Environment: real
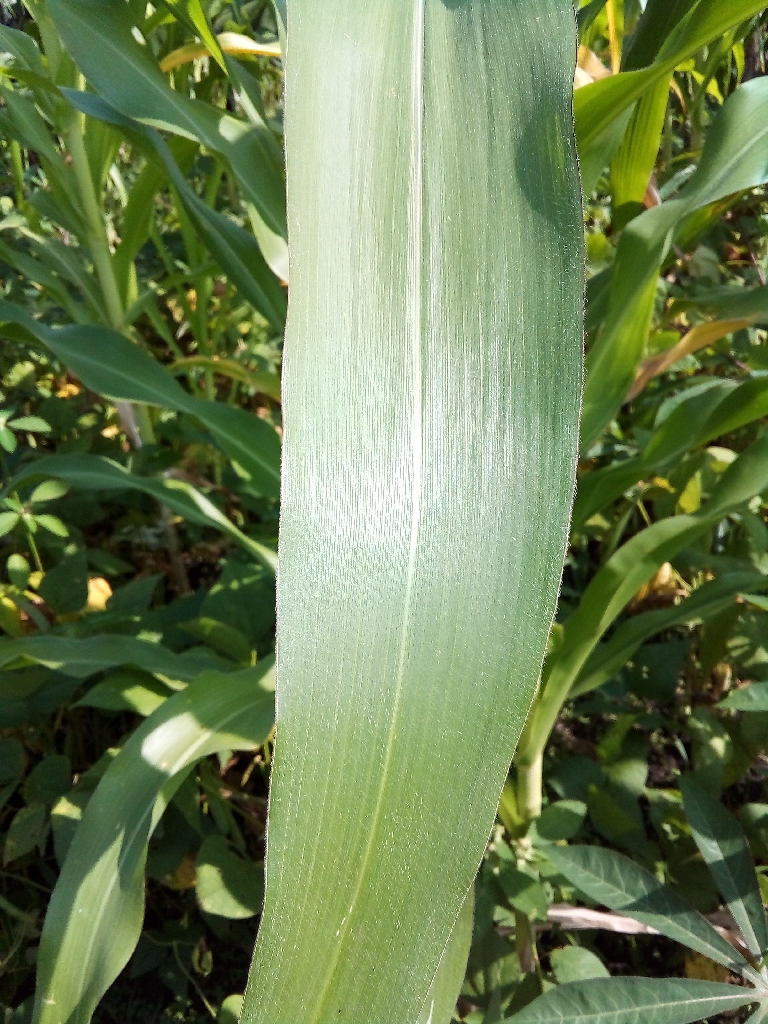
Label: healthy